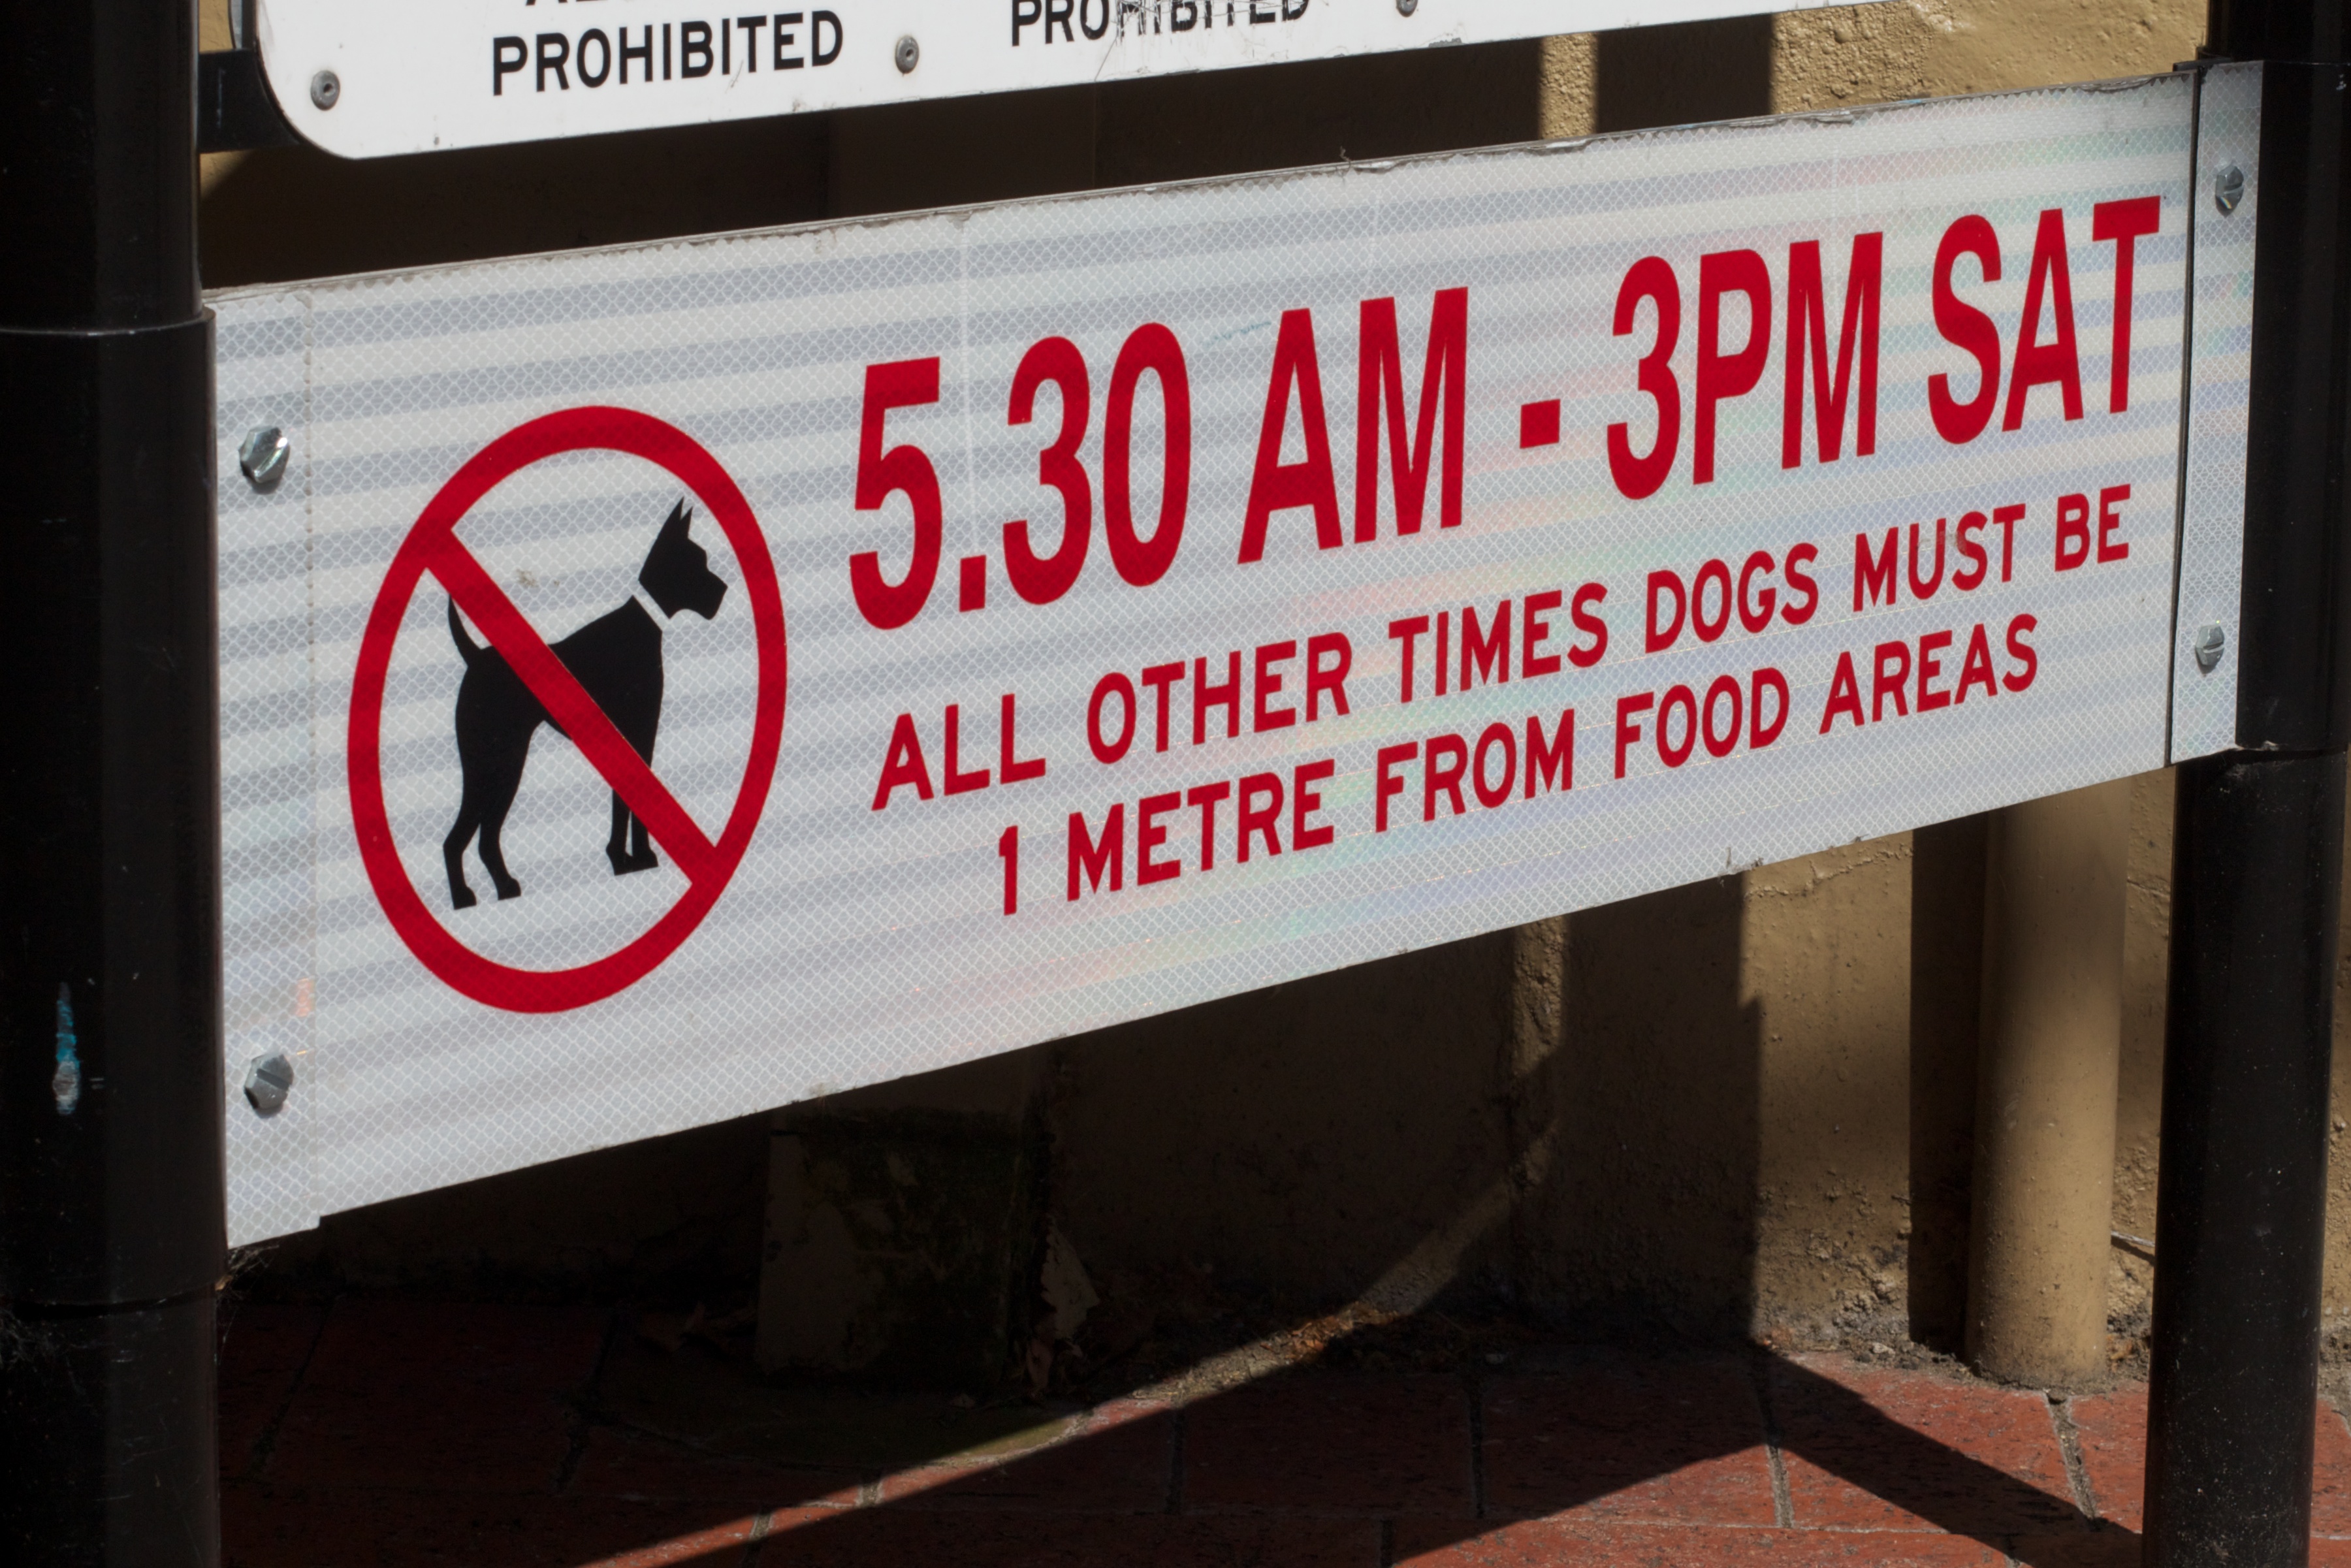
sign, street sign, signage, auodyssey